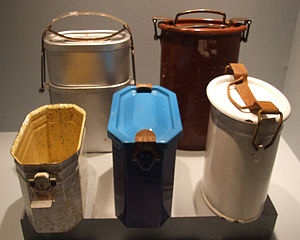
Madkasse
Madbeholdere
En madkasse er en slags kasse eller boks, som er beregnet til midlertidig opbevaring af mad – ofte i form af en madpakke.